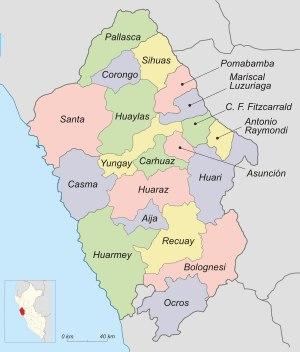
Áncash est un des 24 départements du Pérou, créé le 12 février 1821. Il se situe dans le nord du Pérou, le long du Pacifique.